Simon Metcalfe

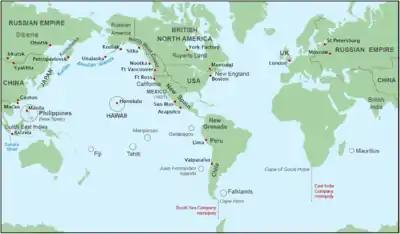
Maritime Fur Trade era, circa 1790 to 1840

In the 1780s, Metcalfe took a consignment of seal furs from the Falkland Islands, which were being stored in New York City for trading. In 1787 he acquired the brig "Eleanora" (sometimes spelled "Eleanor"). In September 1787 he set sail for China on the "Eleanora" with a cargo of furs for trading. He continued as a maritime fur trader for the next seven years. He probably did not return to New York after leaving in 1787.